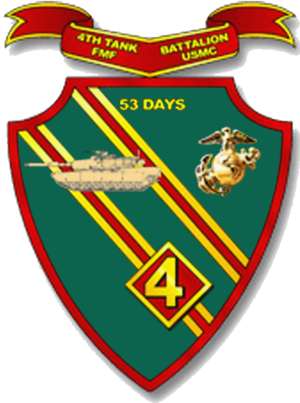
Cet article est une liste des bataillons du Corps des Marines des États-Unis, triés en fonction des missions qu'ils exécutent.